California State Route 76

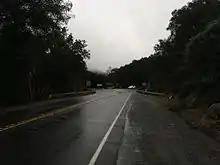
SR 76 at the eastern terminus with SR 79

From I-5 to I-15, SR 76 is part of the California Freeway and Expressway System, and west of Bonsall is part of the National Highway System, a network of highways that are considered essential to the country's economy, defense, and mobility by the Federal Highway Administration. SR 76 is legally eligible to be included in the State Scenic Highway System, but it is not officially designated as a scenic highway by the California Department of Transportation. The part of the highway from the western terminus to Douglas Drive is also named for Tony Zeppetella, an Oceanside police officer killed while on duty performing a traffic stop in 2003. In 2018, SR 76 had an annual average daily traffic (AADT) of 1,950 between East Palomar Road and the eastern terminus at SR 79, and 55,000 between I-5 and Loretta Street in Oceanside, the latter of which was the highest AADT for the highway.